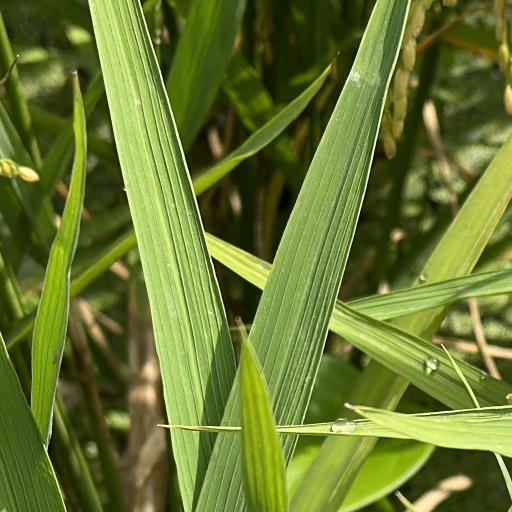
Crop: rice